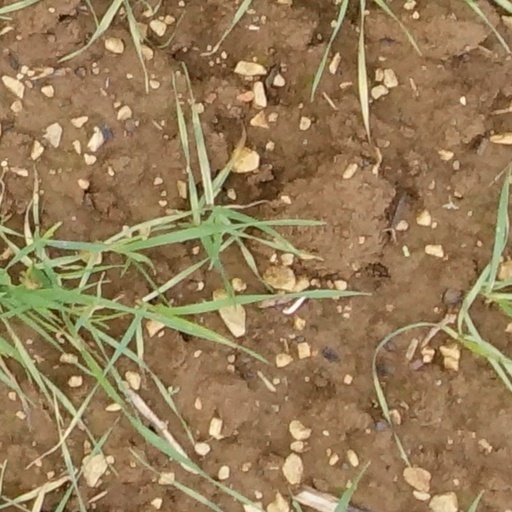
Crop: wheat